Dororo (2019 TV series)

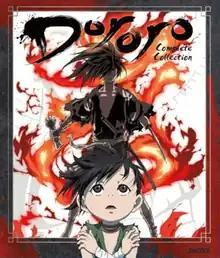
Sentai Filmworks' release of the series featuring Dororo ("foreground") and Hyakkimaru

is a 2019 anime television series produced by Tezuka Productions and animated by MAPPA based on the manga of the same name by Osamu Tezuka, and is the second anime adaptation after the 1969 series. The adaptation departs from the source material in several ways, but follows the basic premise of the manga: a young "ronin", named Hyakkimaru, along with a young child, Dororo, must face multiple demons in Sengoku-era Japan who have stolen his various body parts in order to get them back.